San Diego FC

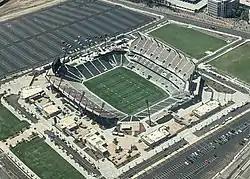
Aerial view of Snapdragon Stadium, the team's home venue

San Diego FC plays home matches at Snapdragon Stadium, a 35,000-seat outdoor venue that opened in 2022 at the former site of San Diego Stadium. The stadium is located on the campus of San Diego State University at SDSU Mission Valley and is primarily used by the university for Aztecs college football games. It is also home to San Diego Wave FC of the National Women's Soccer League (NWSL). The stadium has also hosted international friendlies and CONCACAF competitions since 2023, including the 2024 CONCACAF W Gold Cup final.